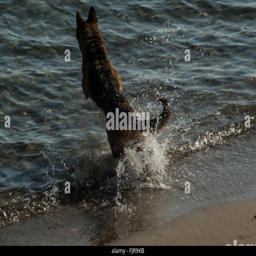
german shepherd jumps in the water